Székesfehérvár

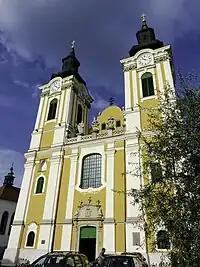
St. Stephen Cathedral.

Grand Prince Géza of the Árpád dynasty was the nominal overlord of all seven Magyar tribes but in reality ruled only part of the united territory. He aimed to integrate Hungary into Christian Western Europe by rebuilding the state according to the Western political and social models. Géza founded the Hungarian town in 972 on four moorland islands between the Gaja stream and its tributary, the Sárvíz, one of the most important Hungarian tributaries of the Danube. He also had a small stone castle built. Székesfehérvár was first mentioned in a document by the Bishopric of Veszprém, 1009, as "Alba Civitas".